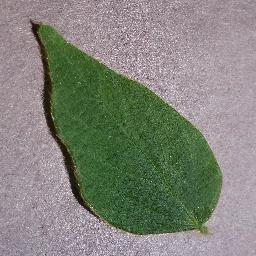
Label: Soybean___healthy